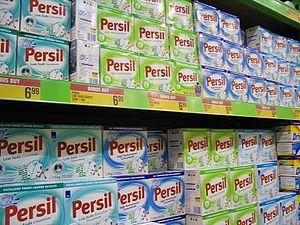
Persil est la marque déposée d'un détergent à lessive fabriqué par Henkel en Allemagne et aux Pays-Bas, ainsi que par Unilever, cette dernière ayant acquis des droits sur la marque en 1919. Au Royaume-Uni, Unilever fabrique ce détersif sous les formes dites biologique et non biologique, cette dernière étant souvent présentée comme « plus douce pour la peau ». Ce n'est que dans ce pays que cette distinction est faite.
L'innovation est la recherche constante d'améliorations de l'existant, par contraste avec l'invention, qui vise à créer du nouveau. Dans le domaine économique, l'innovation se traduit par la conception d'un nouveau produit, service, processus de fabrication ou d'organisation pouvant être directement implémenté dans l'appareil productif et répondant aux besoins du consommateur. Elle se distingue ainsi de l'invention ou de la découverte par le fait qu'elle puisse être immédiatement mise en œuvre par les entreprises dans le but d'obtenir un avantage compétitif.